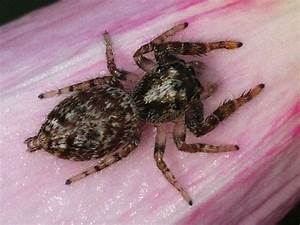
Label: ragno